Avila University

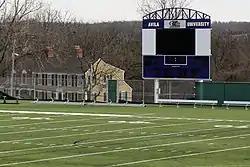
The scoreboard on the south side of the athletic field, installed in 2011

Avila's campus sits on in southern Kansas City, Missouri. There are 13 buildings that include four residence halls, a fieldhouse, theatre, student union, library, as well as academic buildings. The campus sits close to the Missouri-Kansas border.